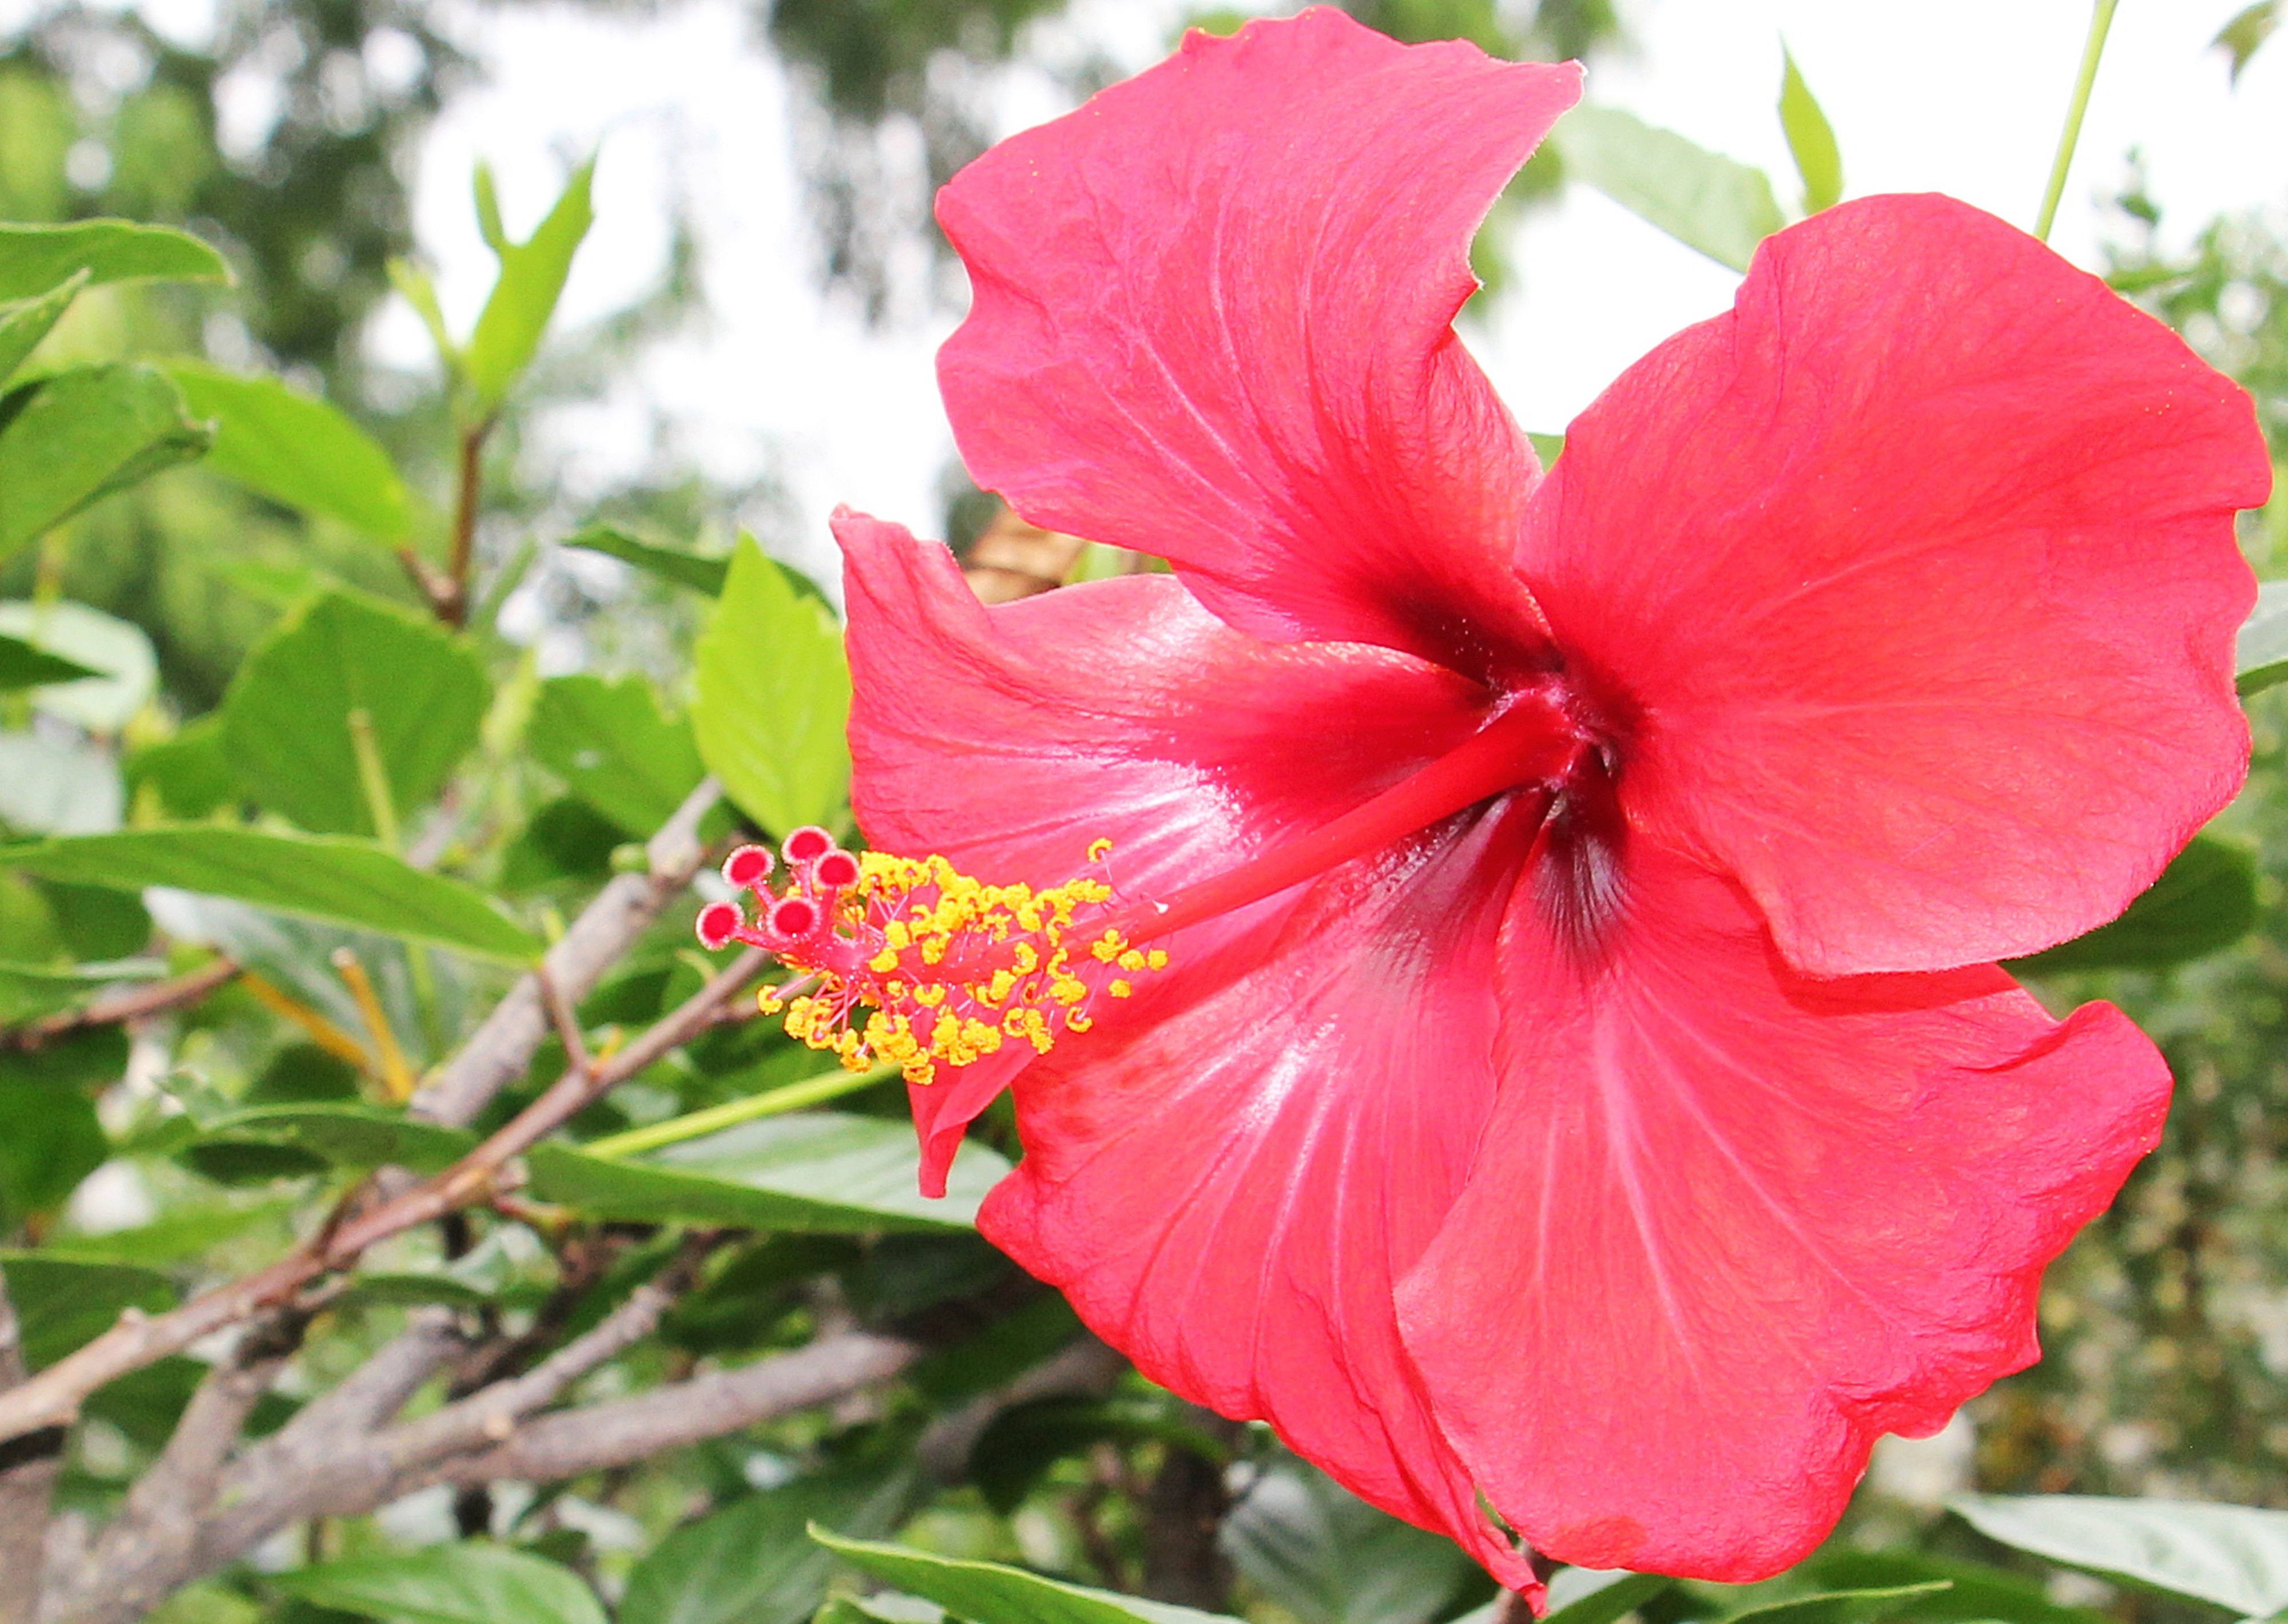
nature, blossom, plant, flower, petal, red, botany, flora, red flower, shrub, marshmallow, pharmacy, hibiscus, malvales, ornamental plant, red hibiscus, flowering plant, ornamental flower, vitamin c, mallow, chinese hibiscus, annual plant, land plant, mallow family